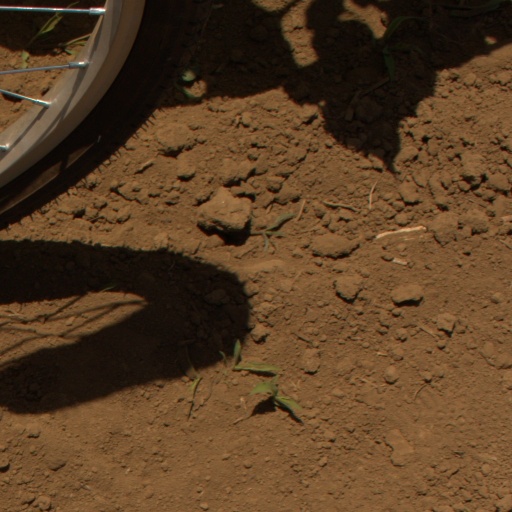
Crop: Jerusalem artichoke